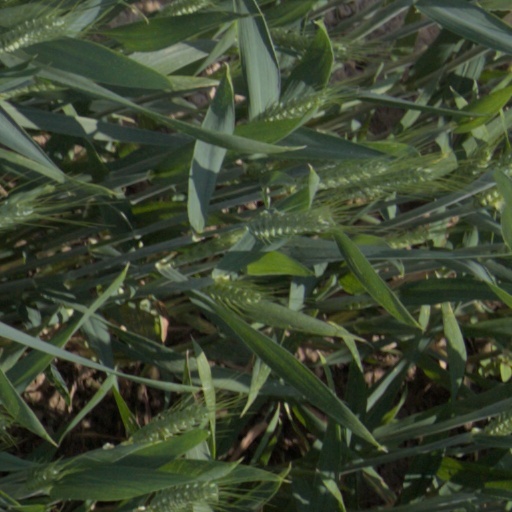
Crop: wheat